KiHa 100 series

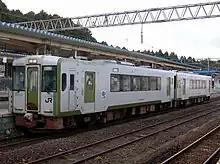
Ominato Line KiHa 100–200 series in December 2010

Five KiHa 100-200 cars were delivered from Fuji Heavy Industries to Hachinohe Depot in 1993. The cab sections were extended by 250 mm to provide additional crash protection, giving an overall car length of 17,000 mm. Cars are each equipped with one Komatsu DMF11HZ 330 hp engine. A wheelchair space was provided next to one doorway, giving a seating capacity of 44 and total capacity of 103 passengers (59 standing).